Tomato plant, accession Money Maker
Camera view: vertical (180 deg); turntable rotation: 30 degrees
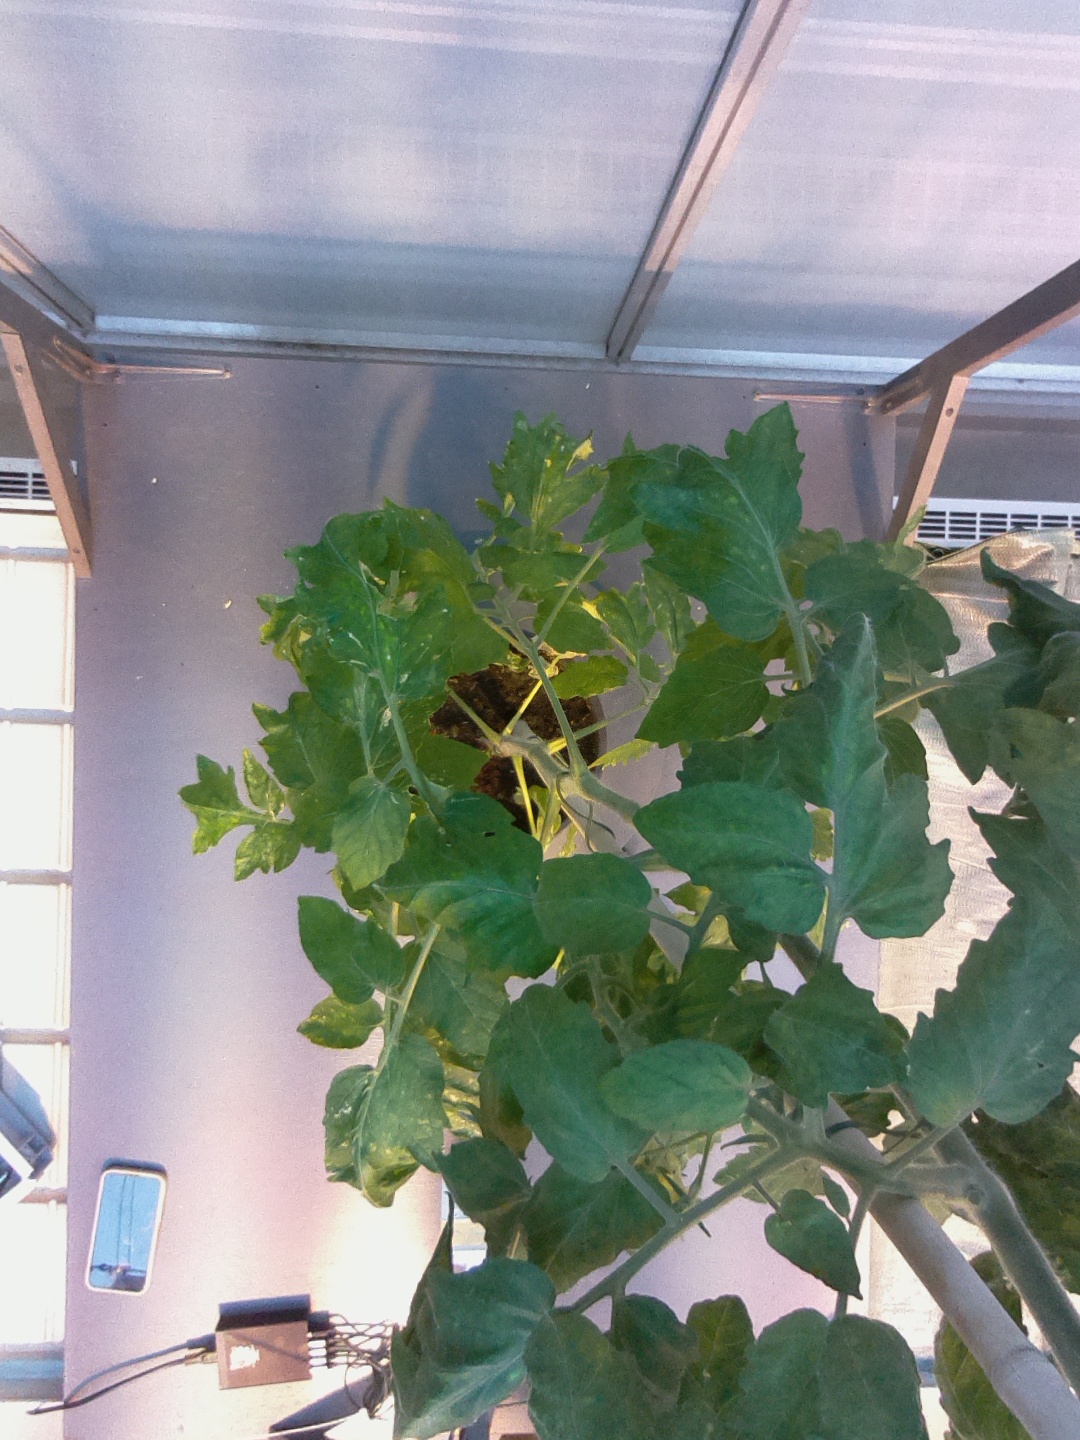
BBCH growth stage 69: End of flowering, 90%-100% of flowers open, more petals falling